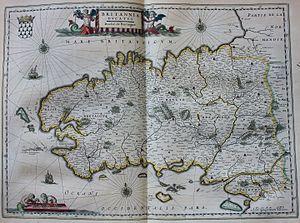
La recherche généalogique en Bretagne présente des particularités propres à cette région.